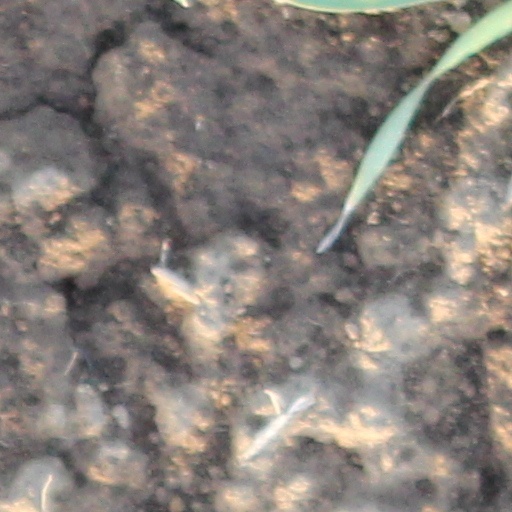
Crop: wheat